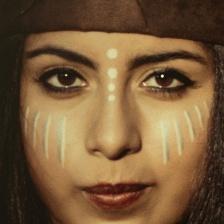
Label: faces